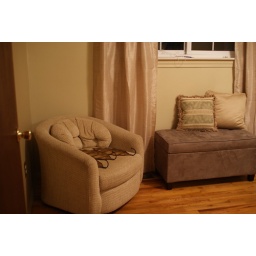
This is the chair I bought for Trooper. Goes well in the room and I like sitting in it.